McKim, Mead & White

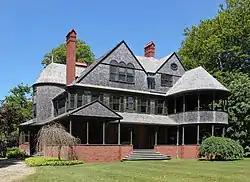
The Isaac Bell House, in Newport, Rhode Island

McKim, Mead & White was an American architectural firm based in New York City. The firm came to define architectural practice, urbanism, and the ideals of the American Renaissance in "fin de siècle" New York.